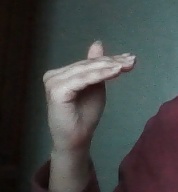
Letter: khaa